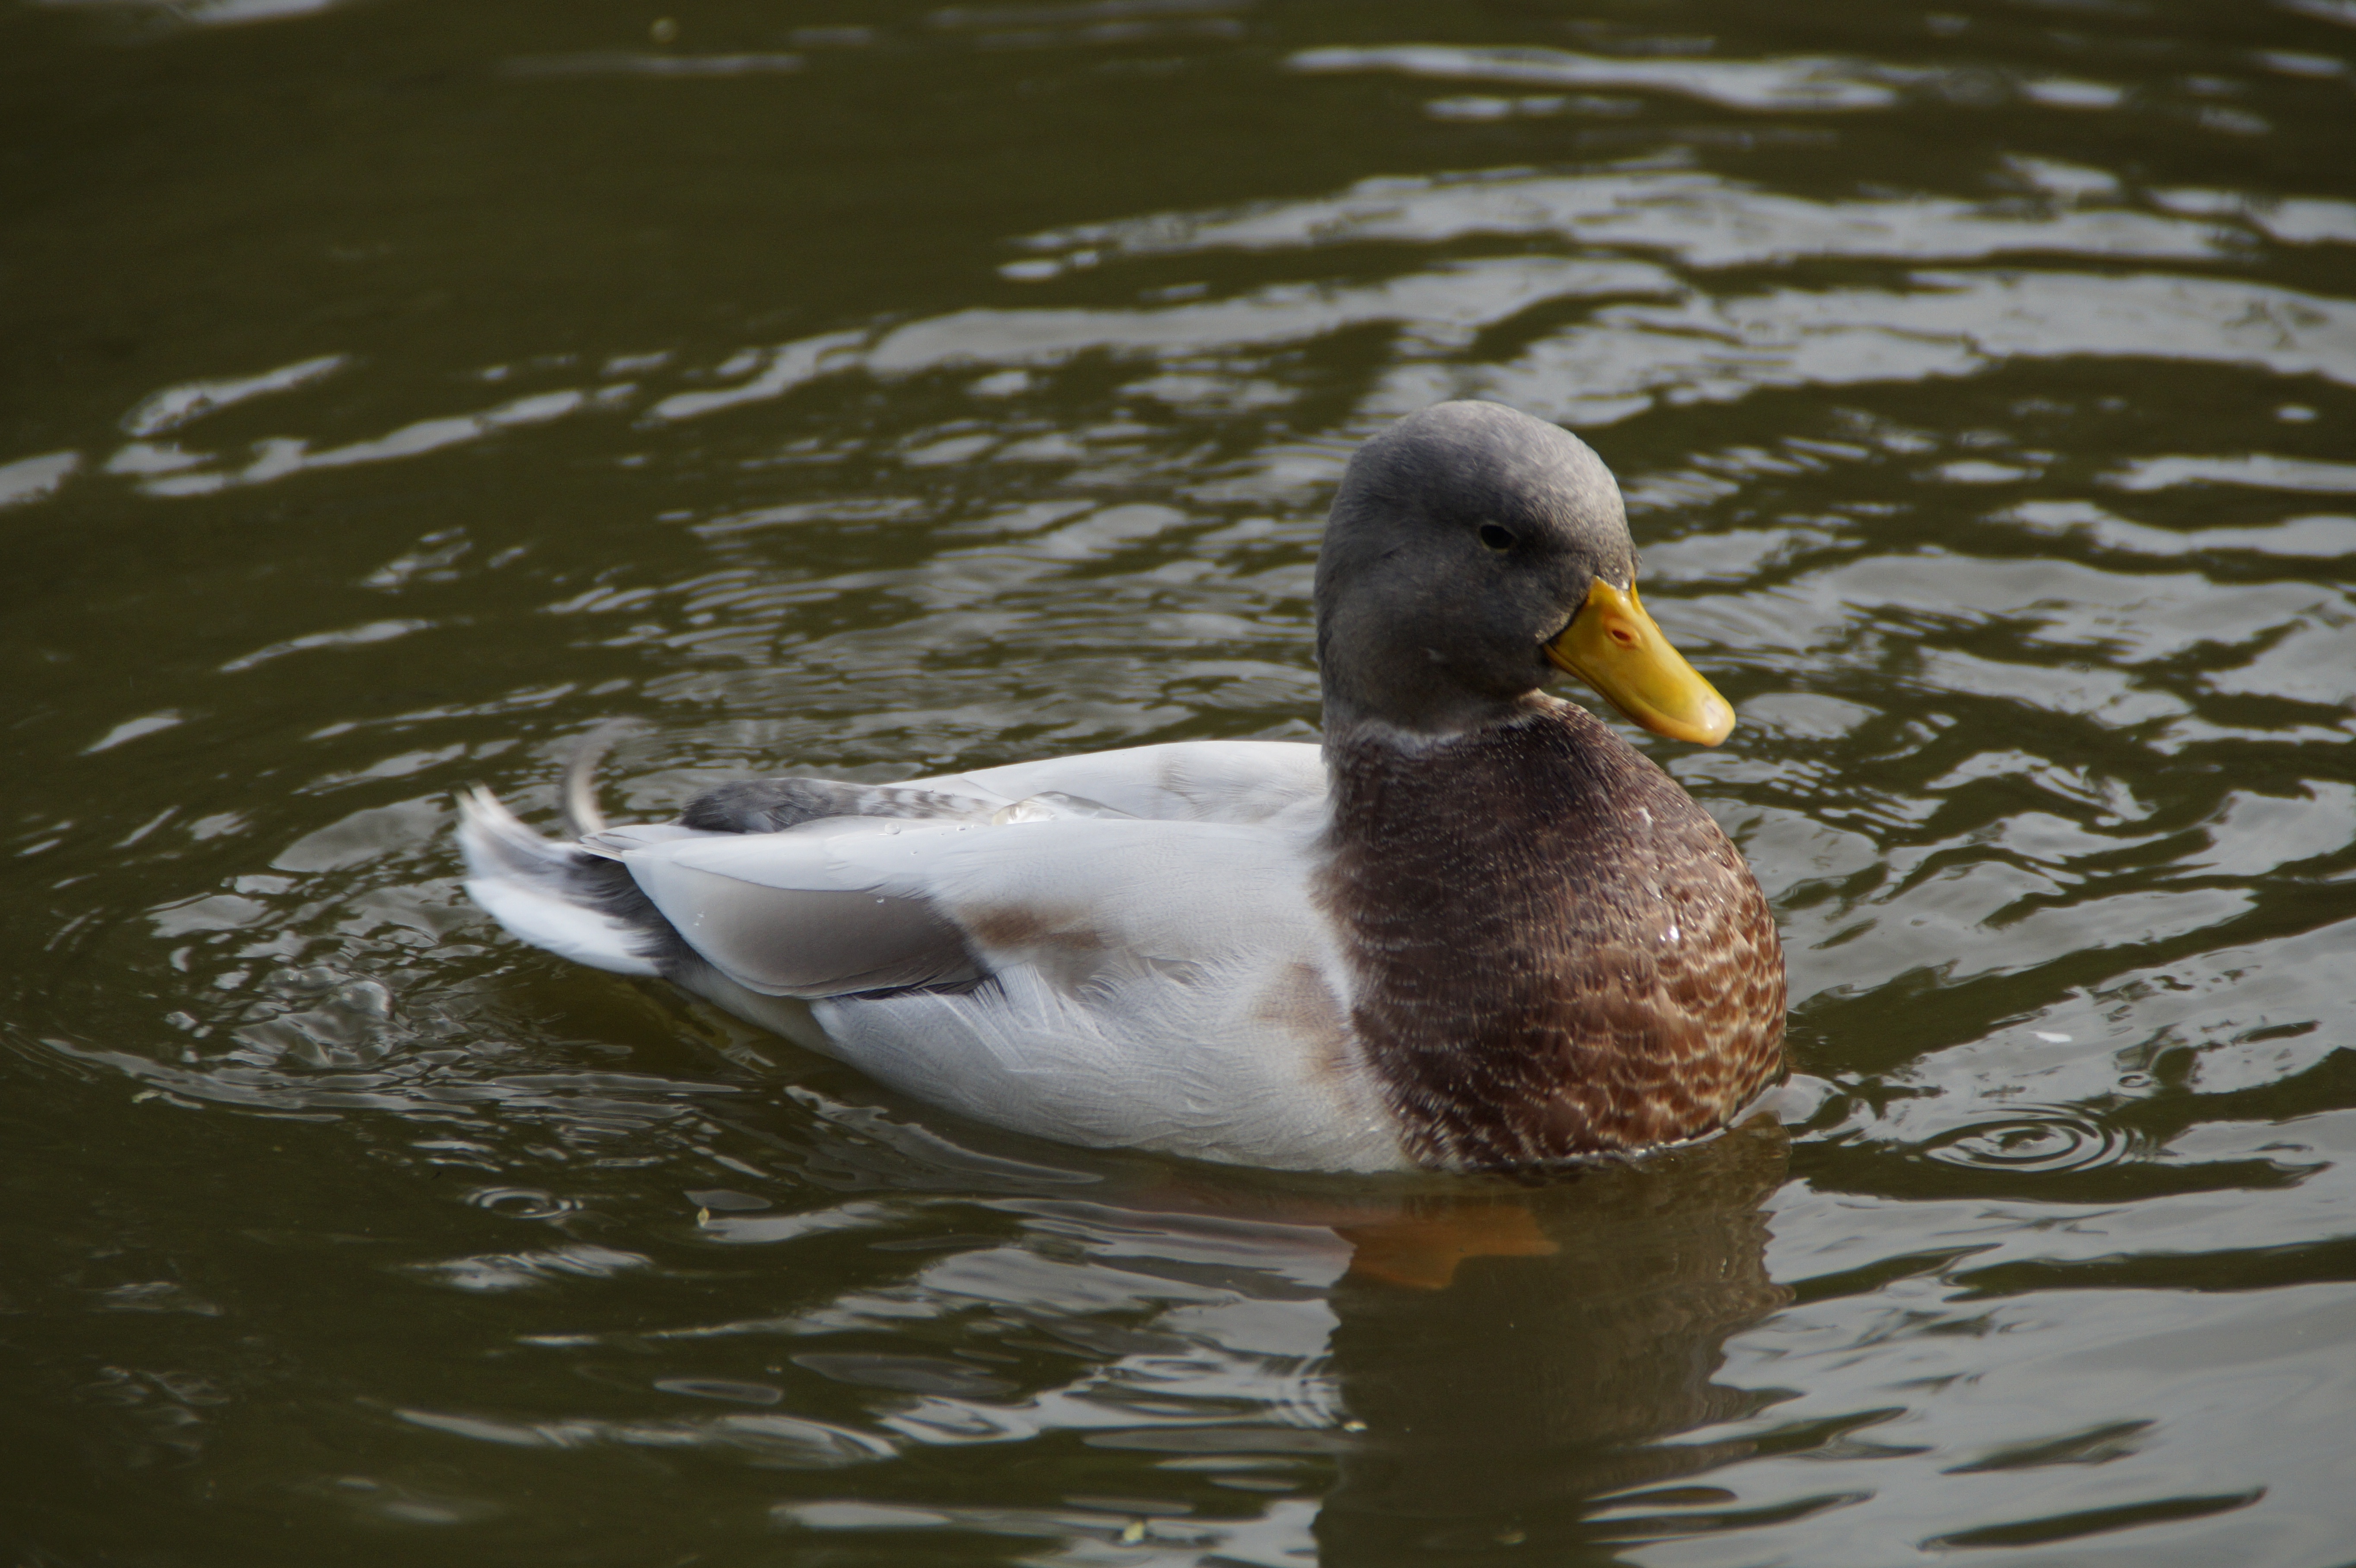
water, nature, bird, lake, animal, pond, wildlife, swim, reflection, beak, fauna, drake, duck, vertebrate, waterfowl, water bird, mallard, canard, mergus, duck bird, ducks geese and swans, seaduck